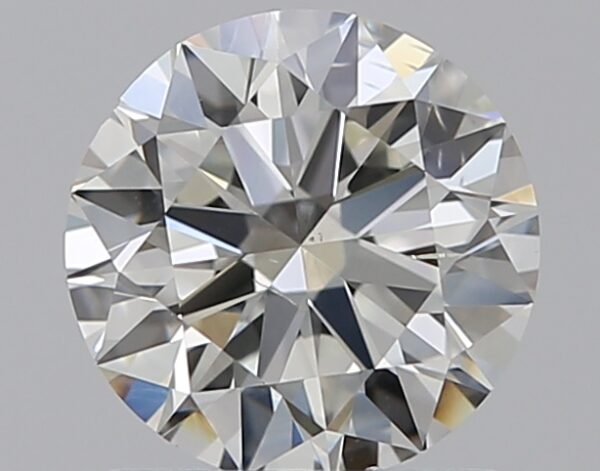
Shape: round
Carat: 1
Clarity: SI1
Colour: J
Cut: EX
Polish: EX
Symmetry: EX
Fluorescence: M
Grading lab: GIA
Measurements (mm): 6.35 x 6.4 x 3.92